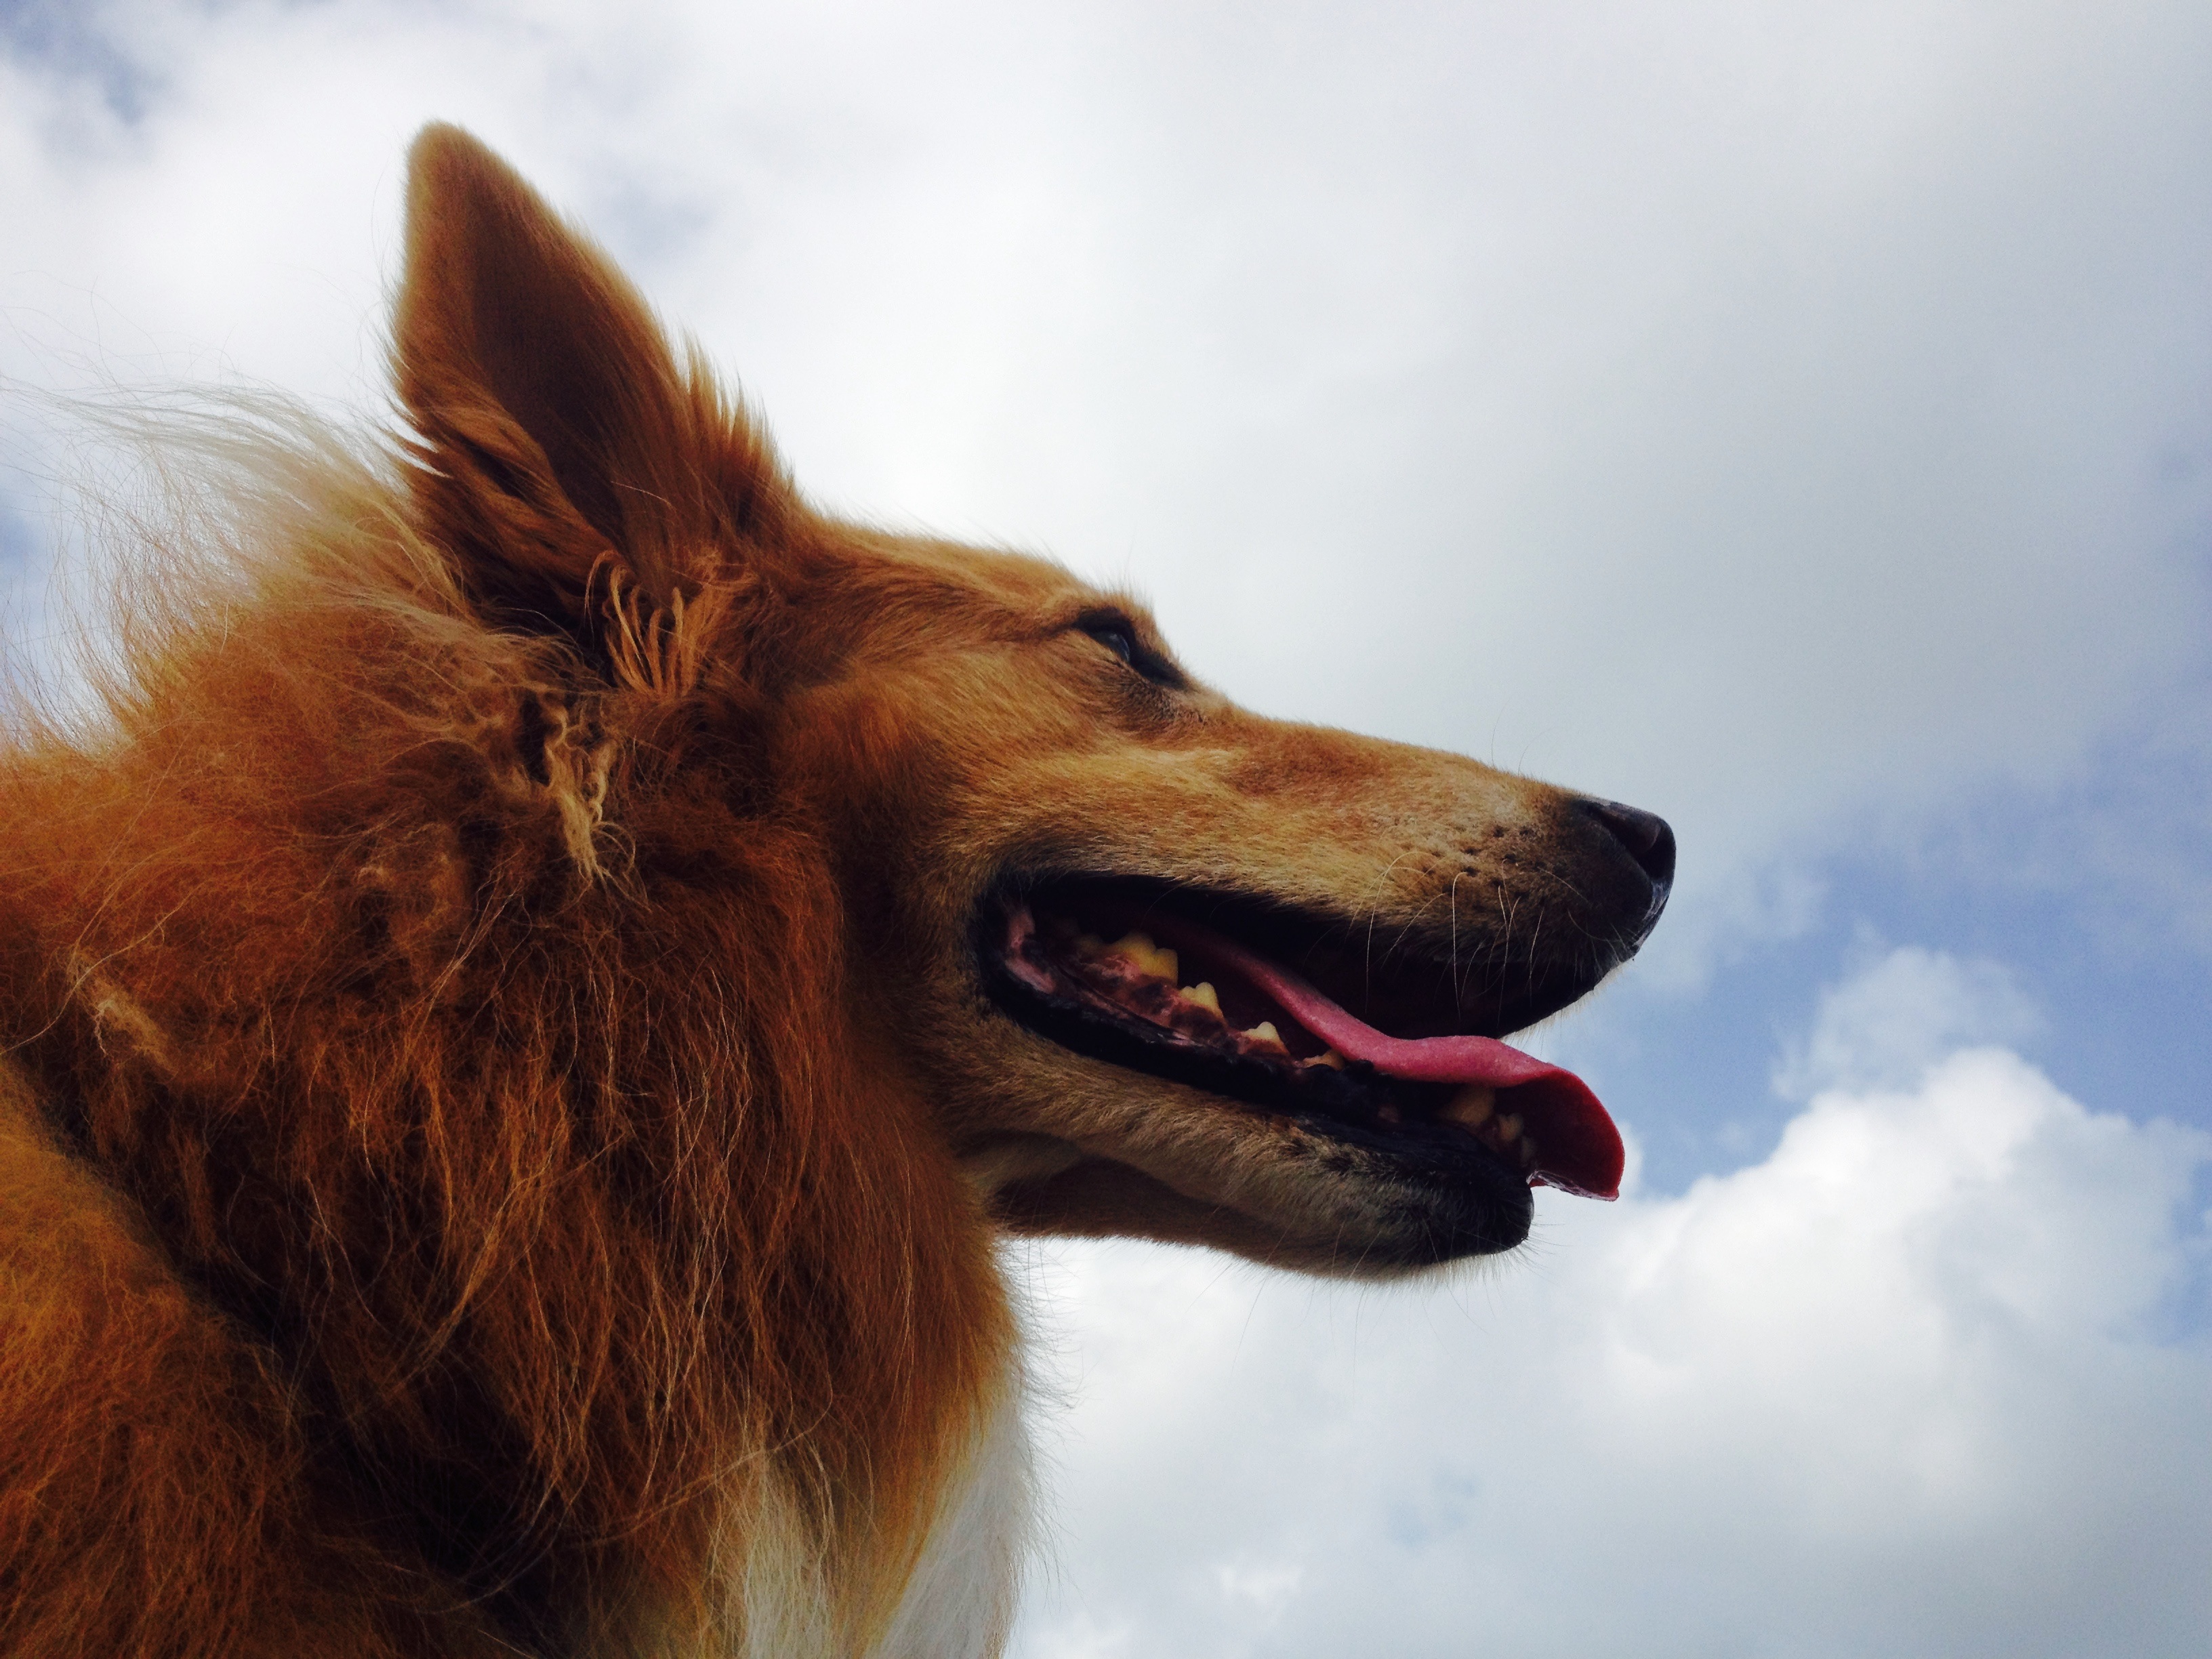
dog, animal, collie, pet, portrait, mammal, close up, nose, head, vertebrate, medium, hundeportrait, dog like mammal, colly